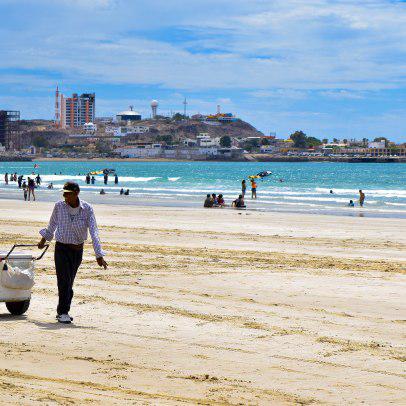
a happy man sells ice cream on the beach .
Relation: Action